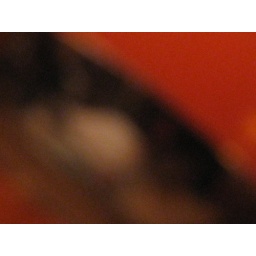
orange lamp against orange wall